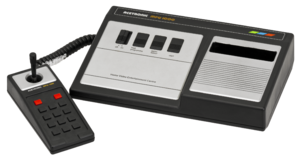
La 1292 Advanced Programmable Video System est une console de jeux vidéo 8-bits à cartouches produite par Radofin et sortie en 1976. Elle fait partie d'un groupe de consoles au logiciel compatible qui comprend l'Interton VC4000 et la Voltmace Database. La 1292 Advanced Programmable Video System contient son bloc d'alimentation à l'intérieur de la console au lieu d'un bloc d'alimentation externe.